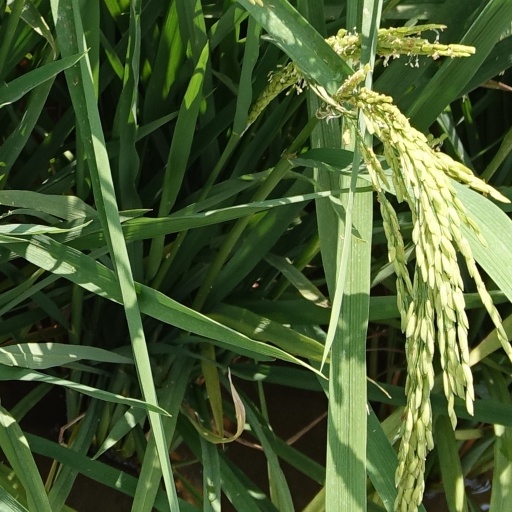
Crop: rice